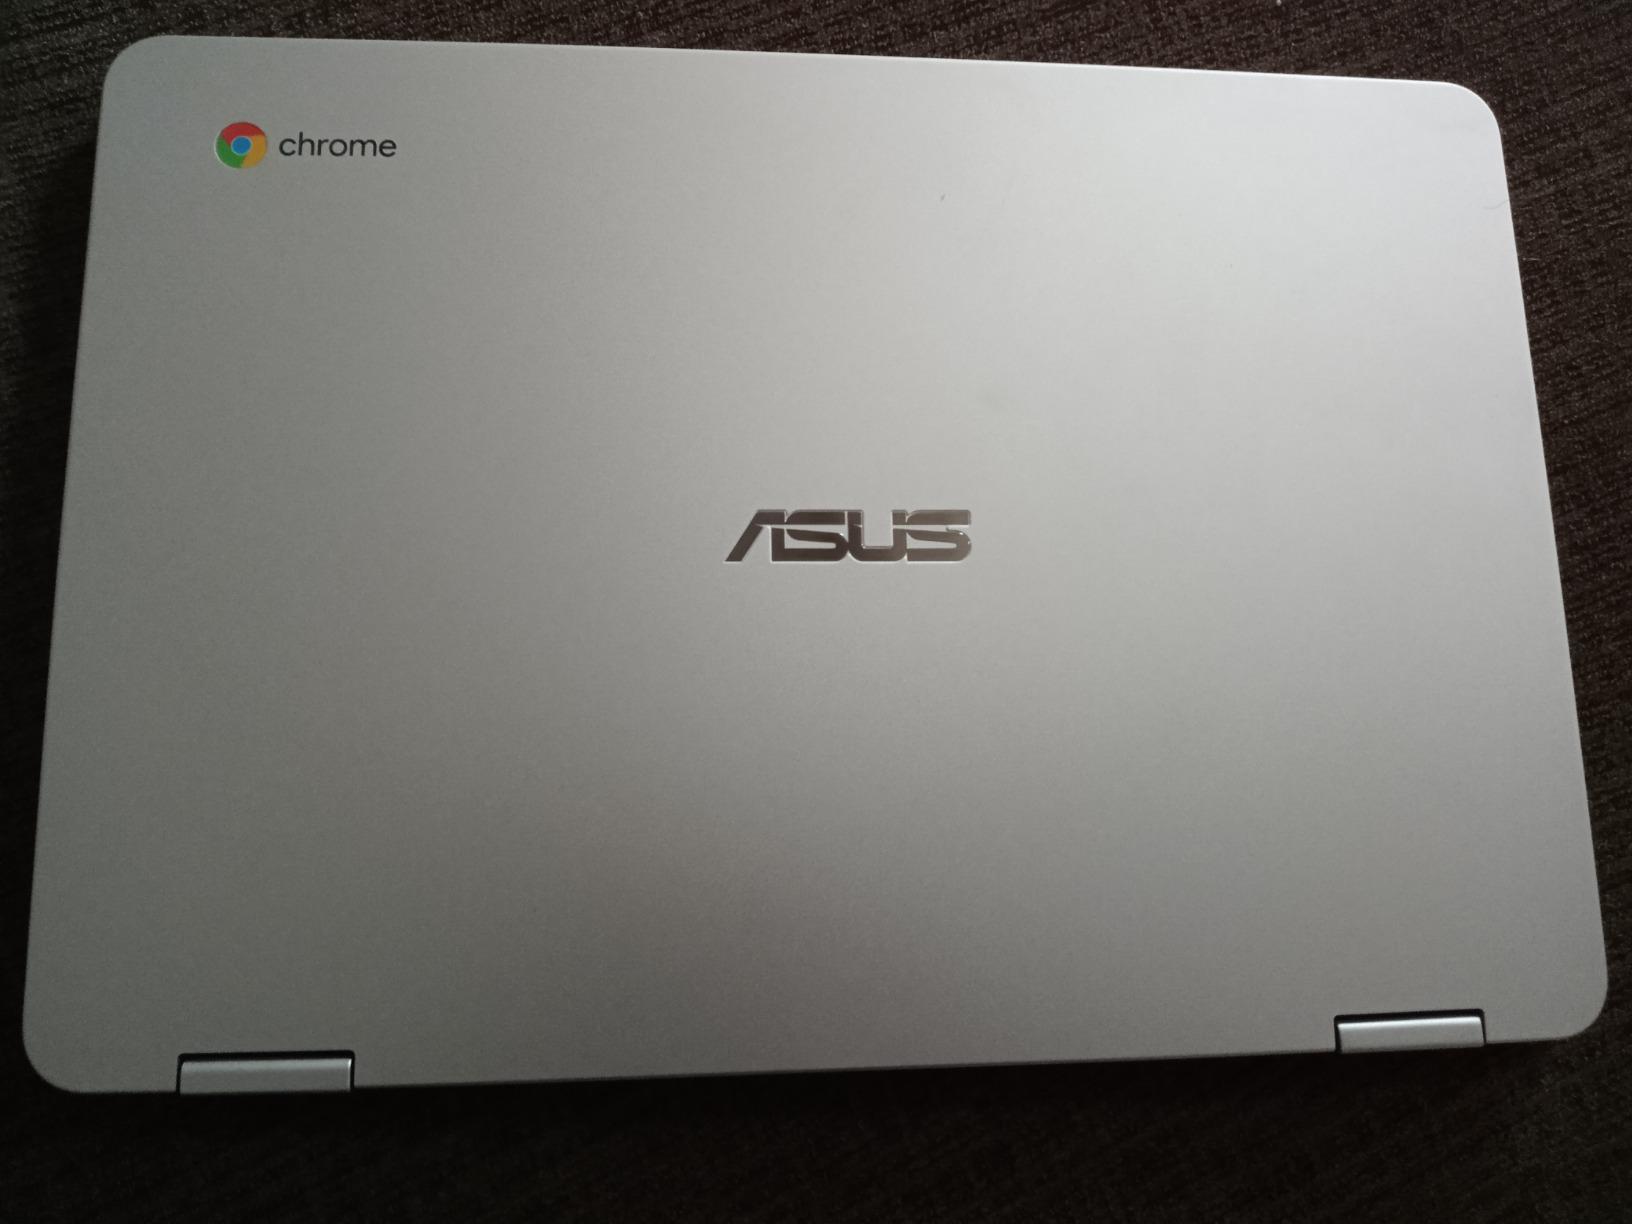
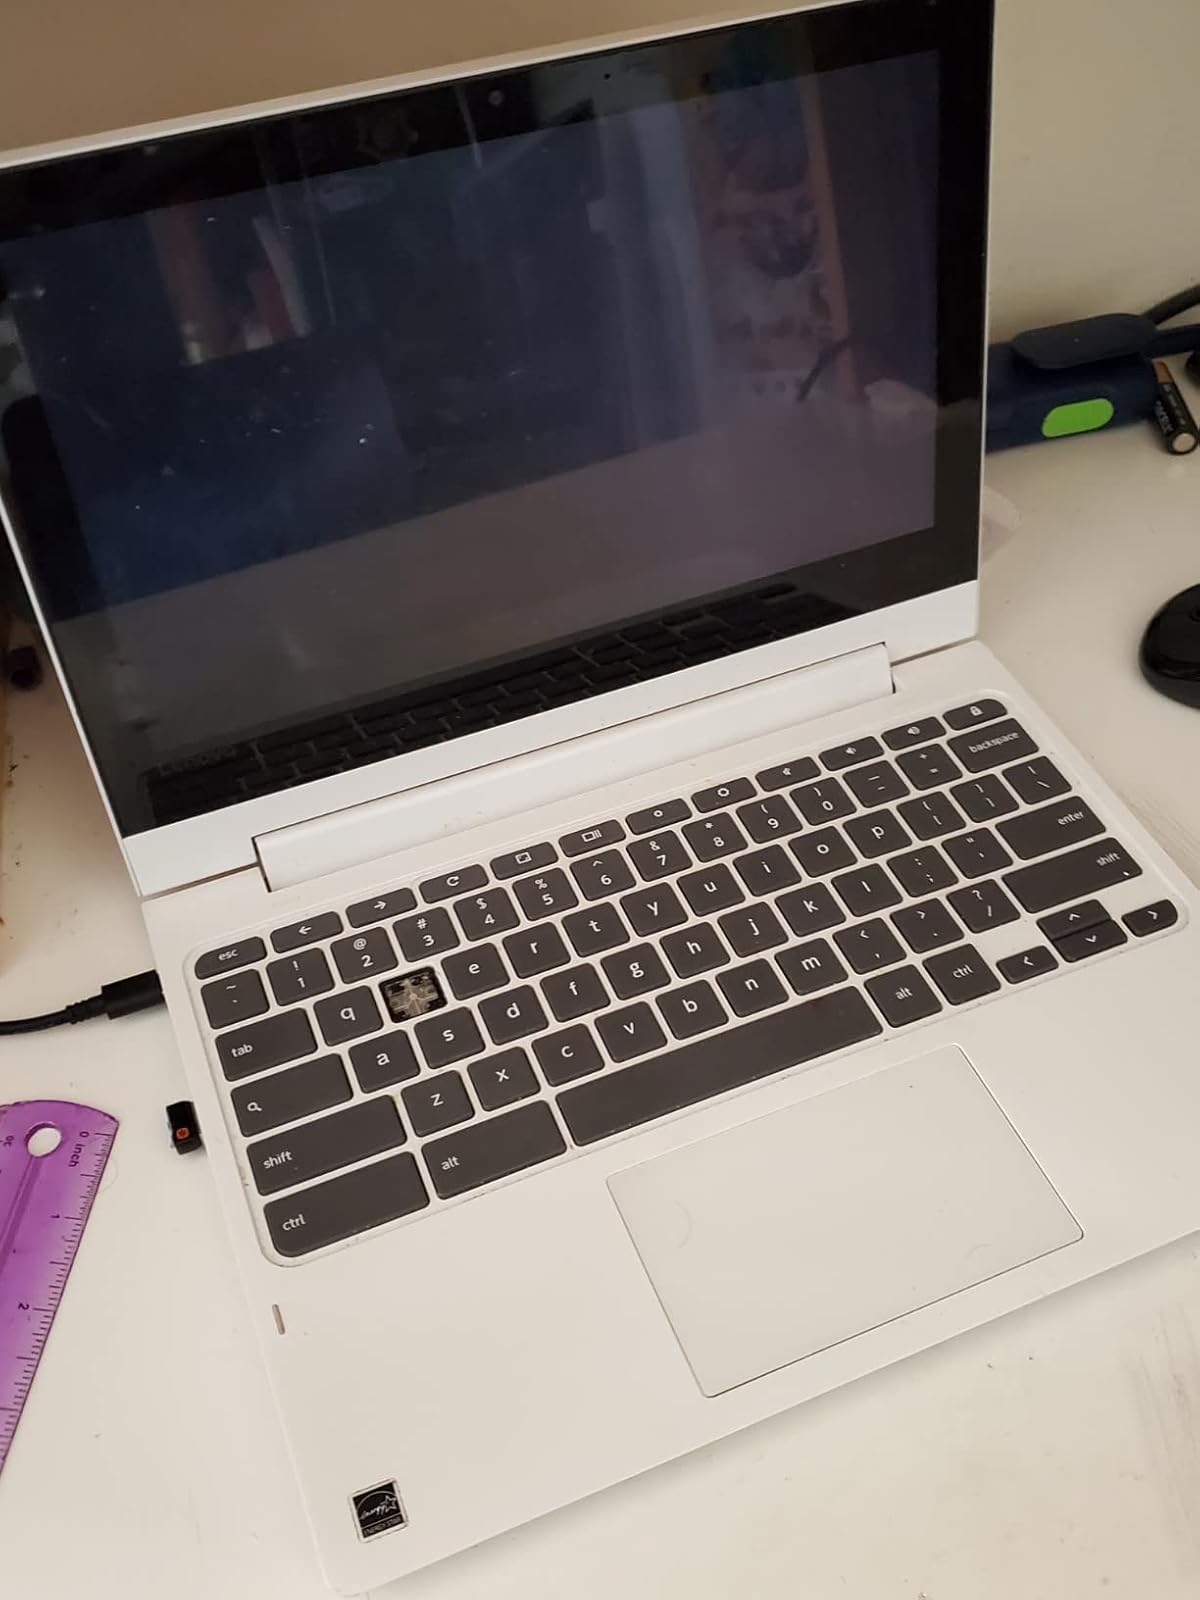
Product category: laptop
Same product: no